Uhlenburg

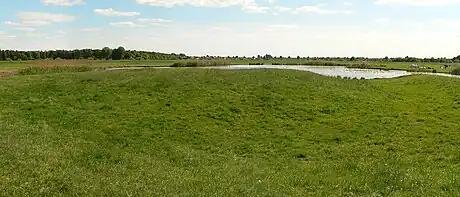
Hill of the main part of the castle. Right: the rampart

Uhlenburg is the site ("Burgstall") of a lowland castle that was built in the 14th century close to the River Aller near Essel in the German state of Lower Saxony. This Late Middle Ages aristocratic seat only existed for a few decades towards the end of the 14th century and was destroyed by force in 1393/94.